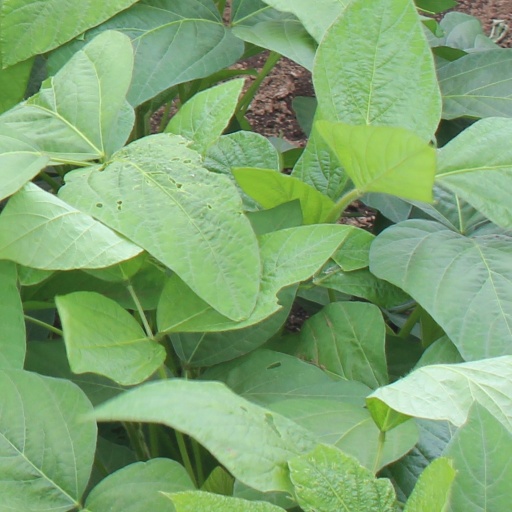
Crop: soybean